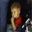
Label: baby